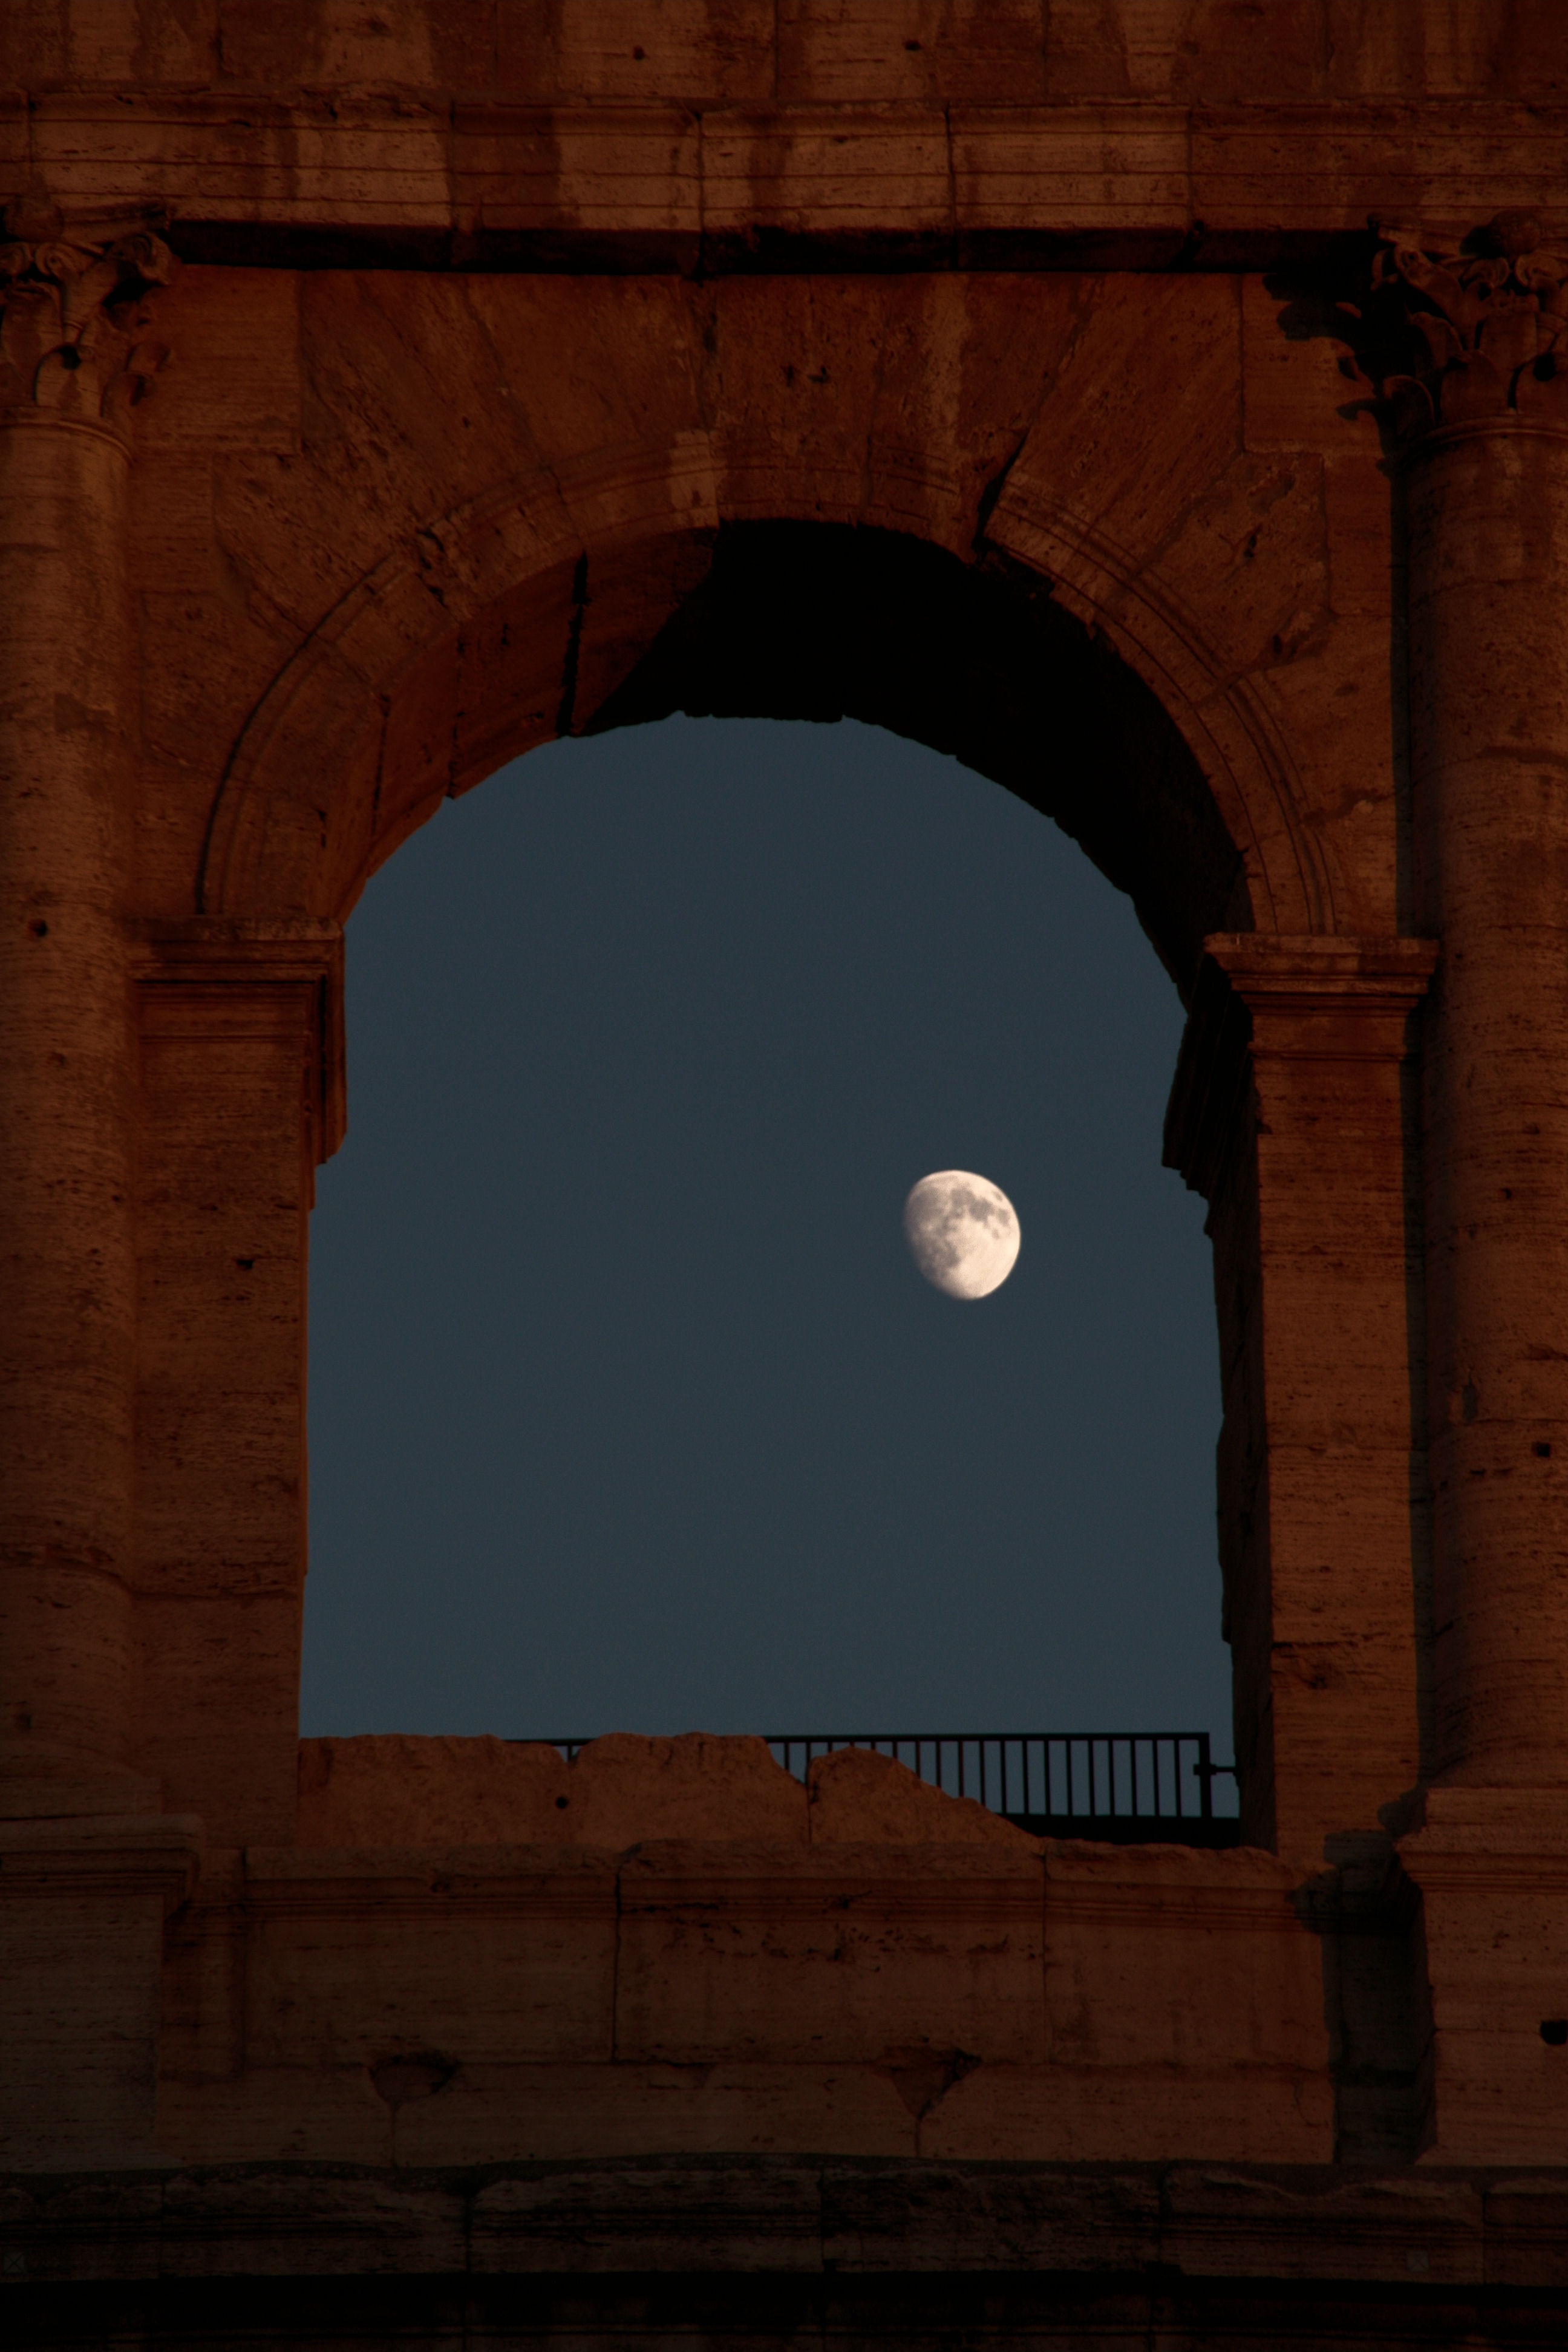
light, architecture, night, window, building, wall, monument, arch, reflection, italy, darkness, moon, colosseum, places of interest, rome, symmetry, roman, shape, historically, antiquity